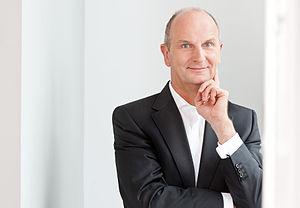
Le cabinet Woidke II est le gouvernement du Land de Brandebourg entre le 5 novembre 2014 et le 20 novembre 2019, durant la 6ᵉ législature du Landtag.
Le Parti social-démocrate d’Allemagne, qui a été fondé en 1875, est le plus vieux parti politique d'Allemagne. C'est le seul des grands partis actuels de la République fédérale d'Allemagne qui existait sous une forme comparable avant la Seconde Guerre mondiale. C'est, avec la CDU, le parti politique allemand ayant le plus d'adhérents avec un total de 500 000. Après la guerre, il a longtemps été le seul parti de gauche de taille notable du pays, jusqu'à la création de Die Linke, plus à gauche.